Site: brandenburg
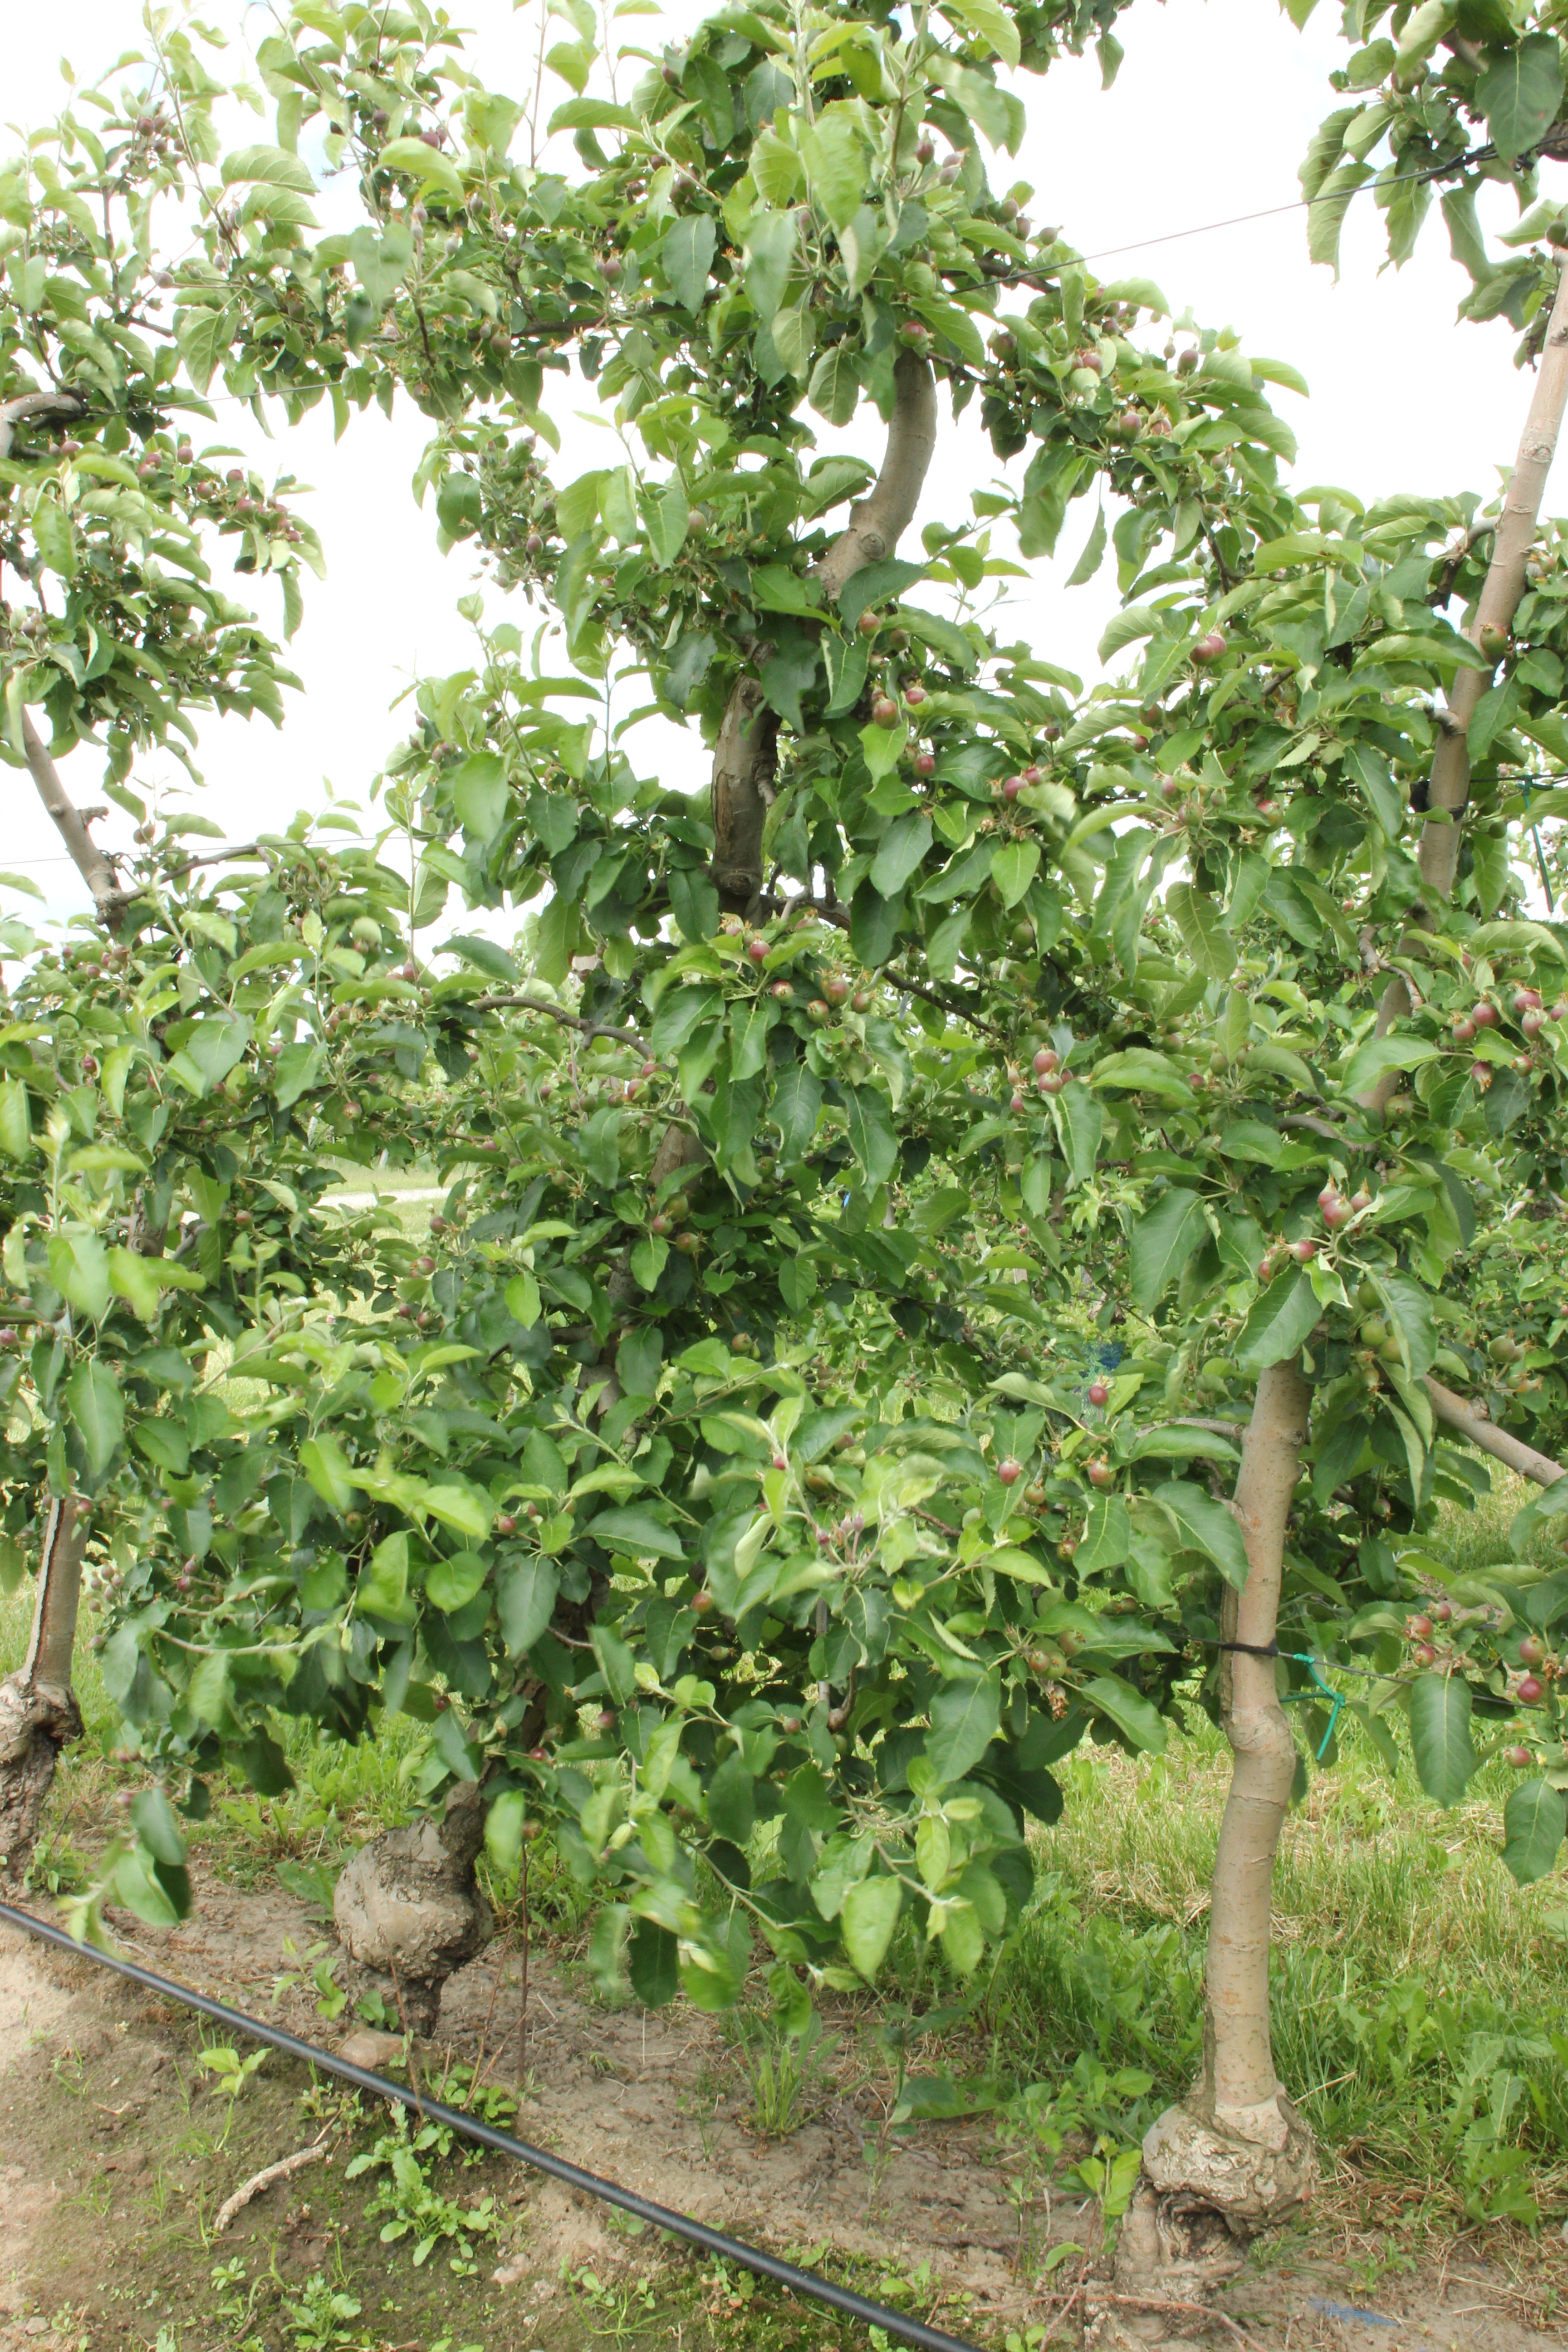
Growth stage (BBCH 72): Development of fruit